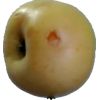
Label: Apple 6